Erich Mielke

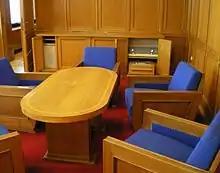
Erich Mielke's Office, Stasi Museum, Berlin.

On 25 April 1945, Mielke returned to the Soviet Zone of Occupied Germany aboard a special Soviet aircraft that also carried fellow German Communists Walter Ulbricht, Wilhelm Zaisser, Ernst Wollweber, and many of the future leaders of East Germany.